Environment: real
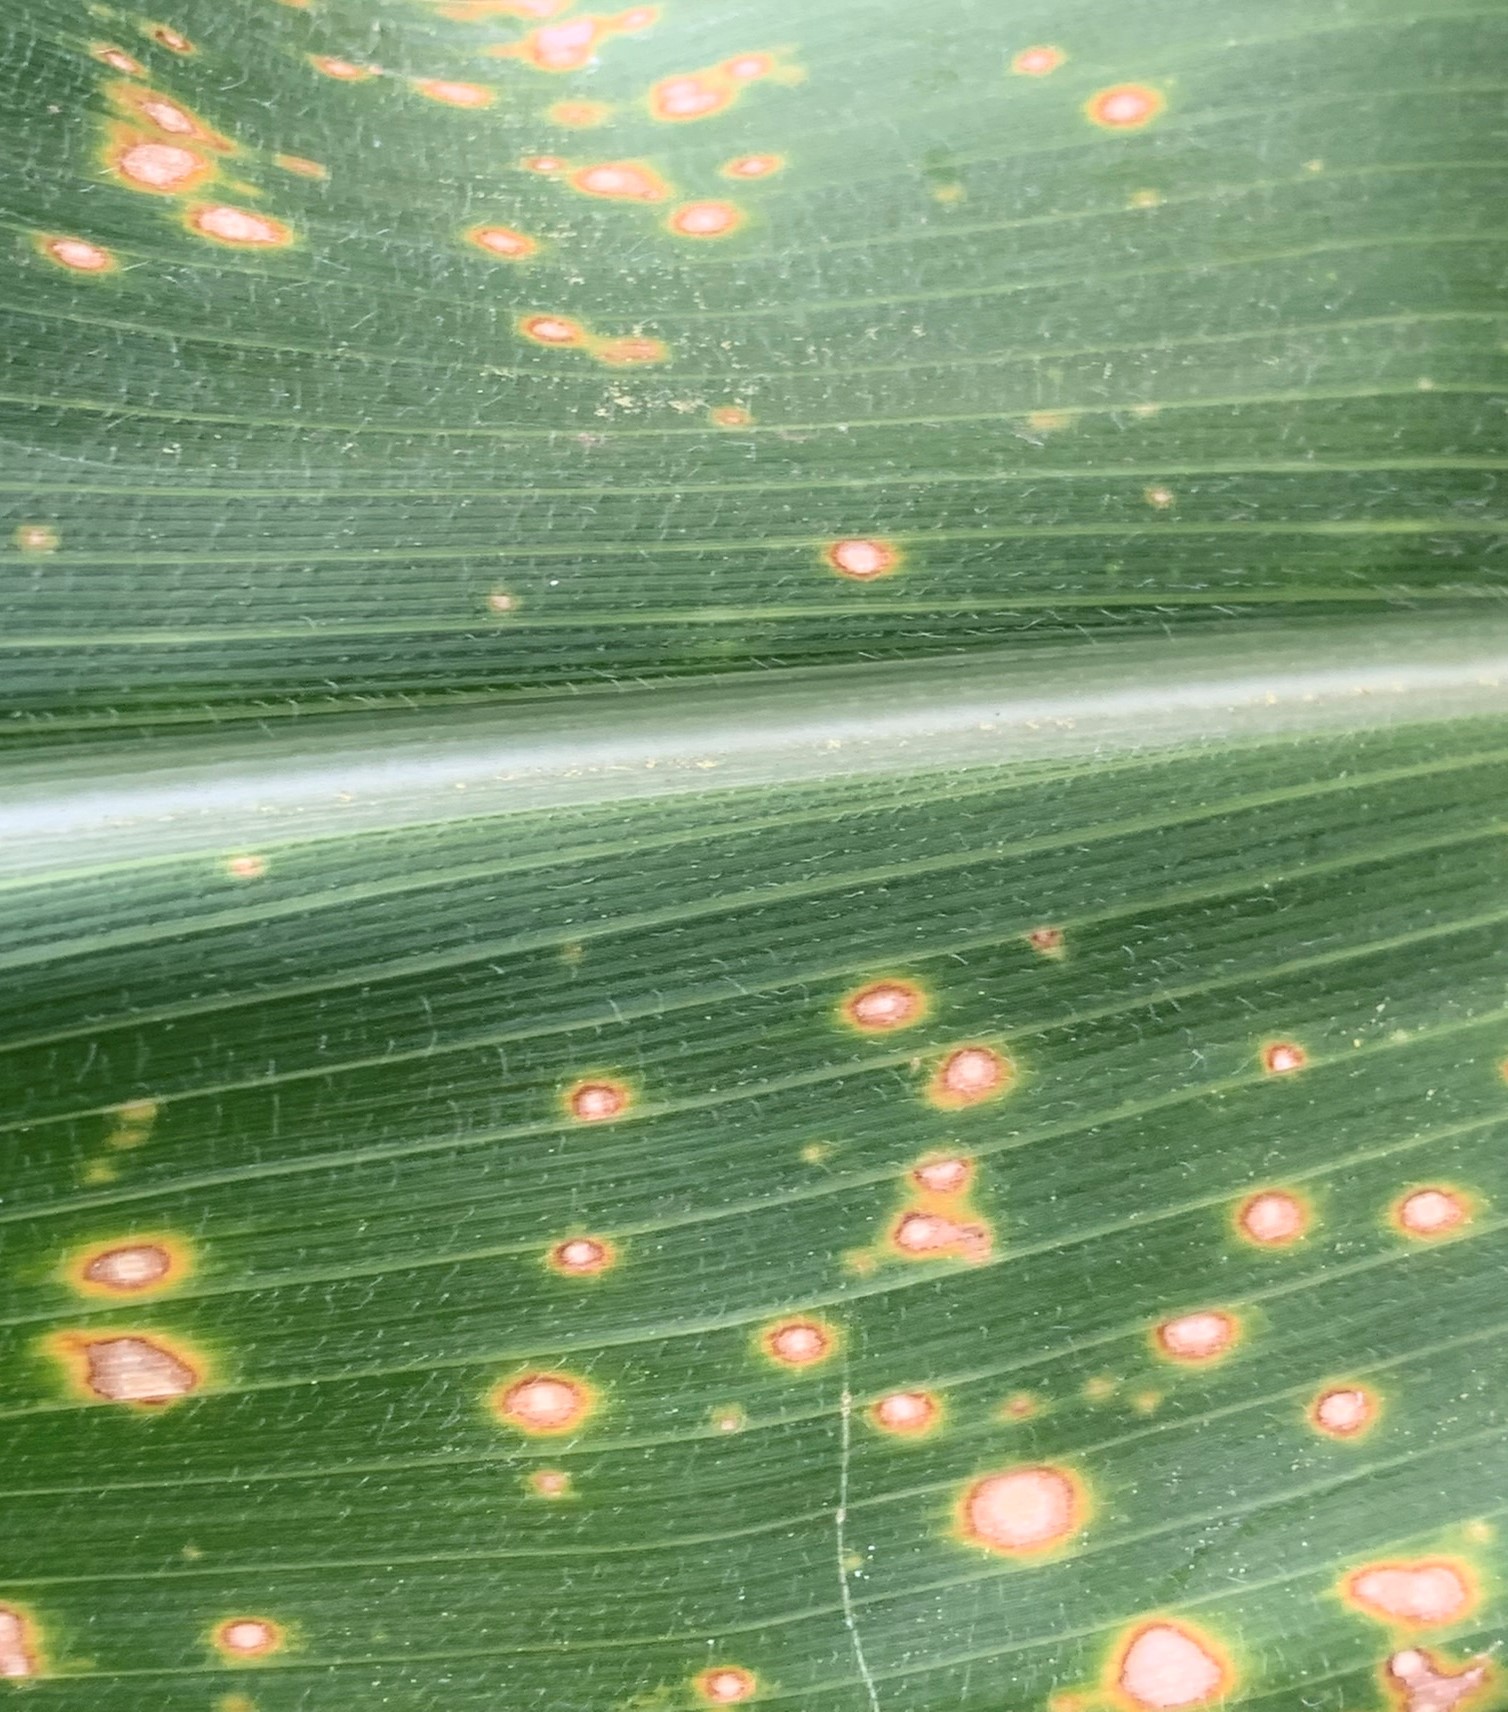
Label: lethal_necrosis